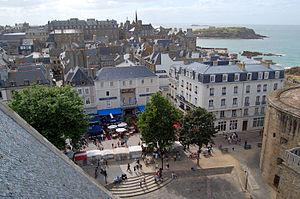
Saint-Malo intra muro, Bretagne France